Answer in natural language. Considering the relative positions, where is HousePlant with respect to dark brown wooden dresser with six drawers? Choose between the following options: right or left
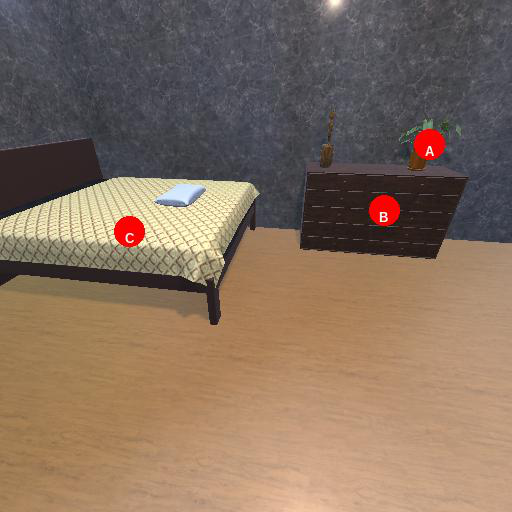
<answer>right</answer>